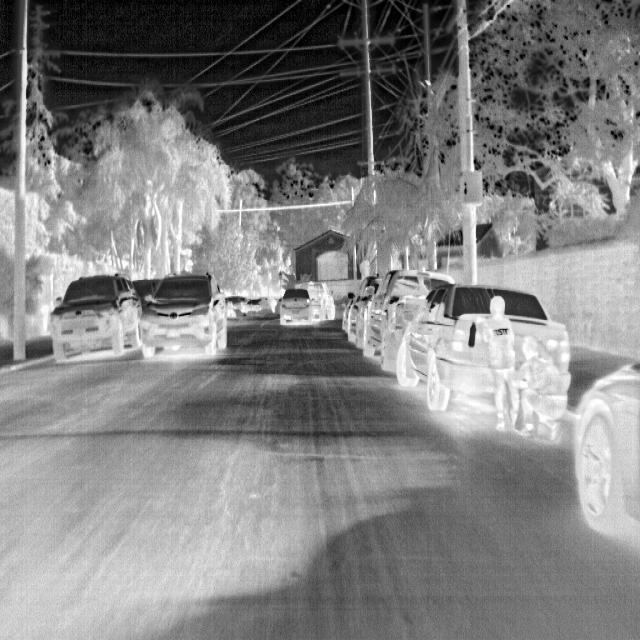
Detected objects:
label: person
label: person